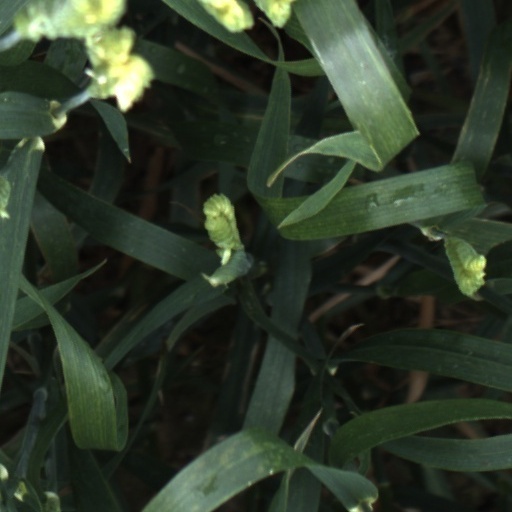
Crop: wheat